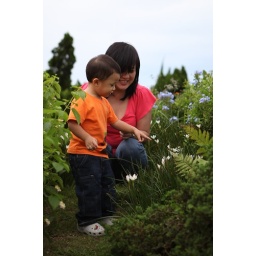
Jenny and Viggo in a flower bed in Tagaytay highlands. Just before the first tee box.